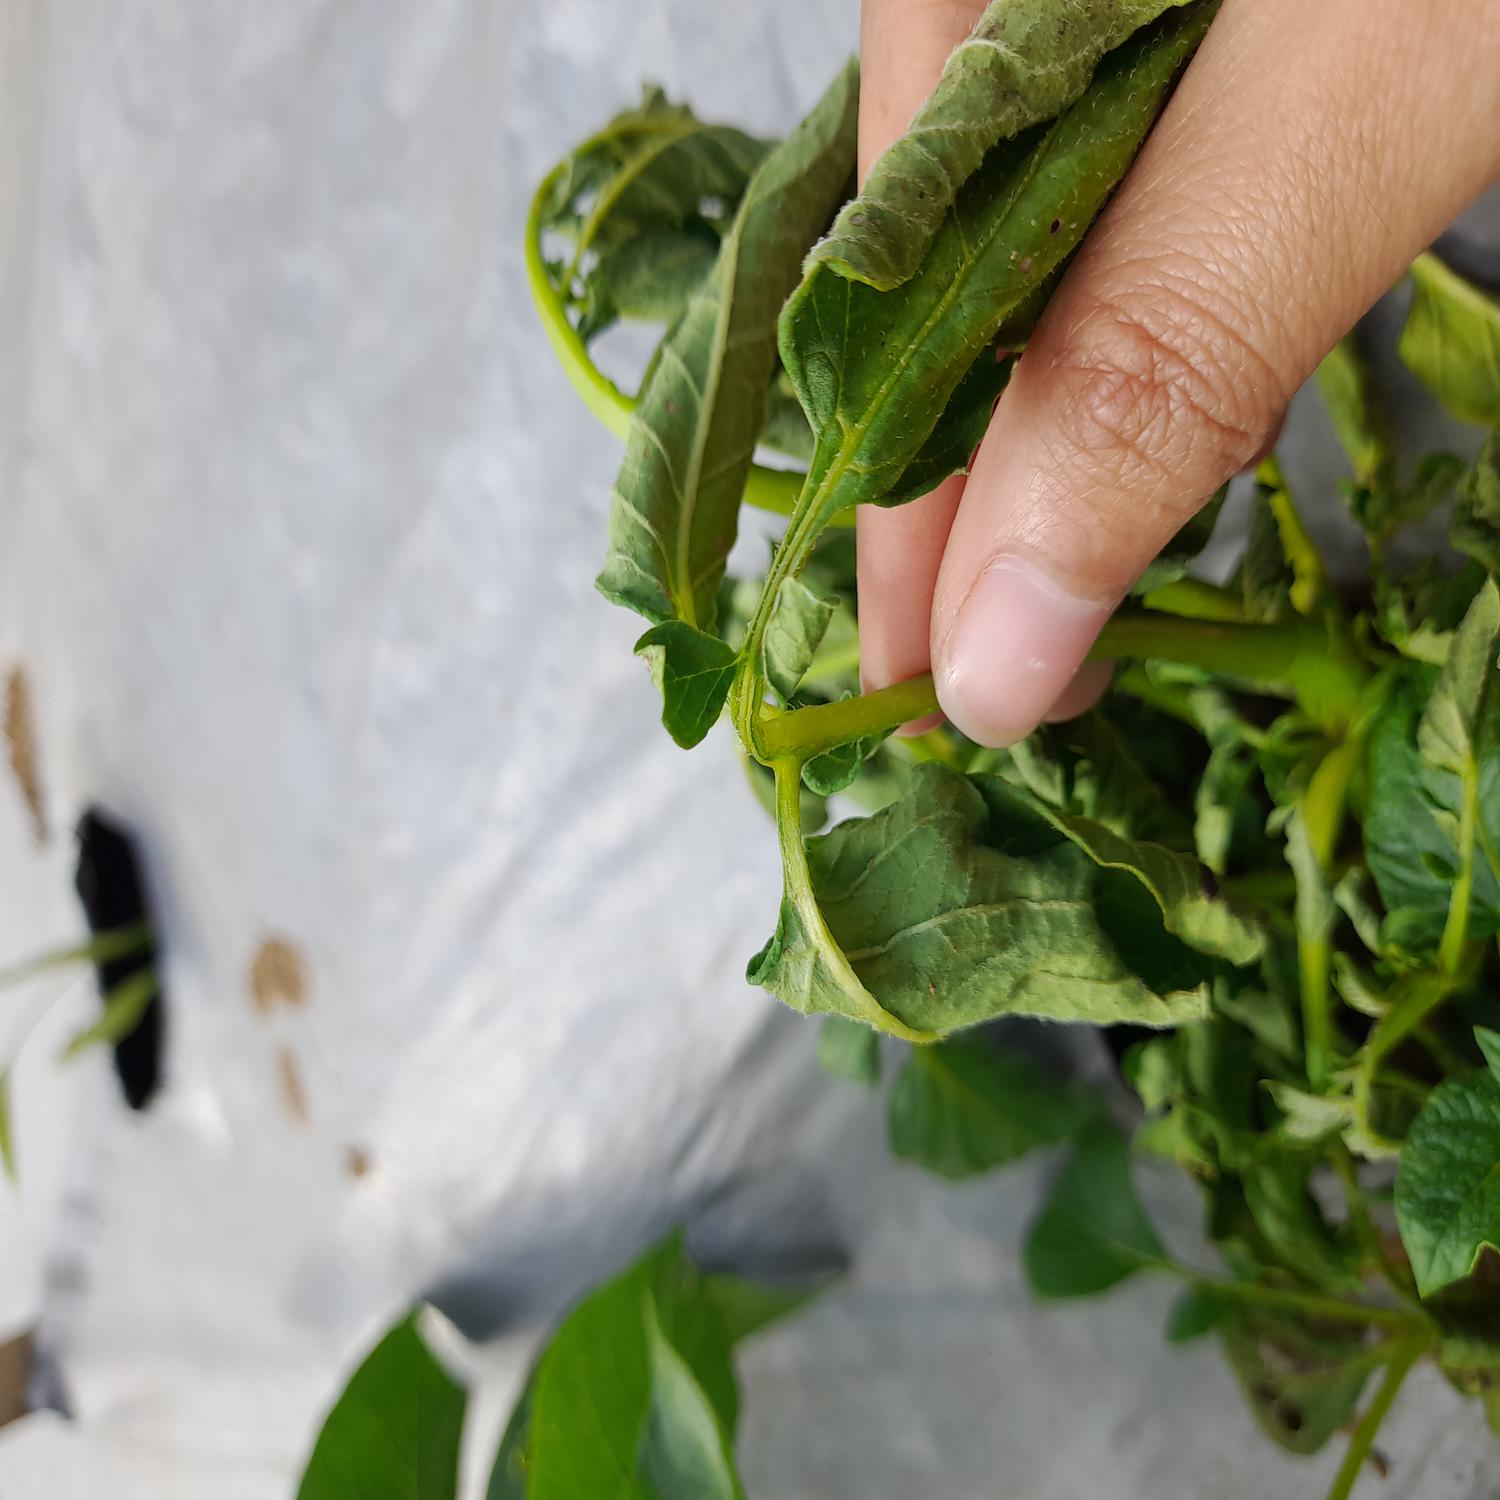
Label: Bacteria